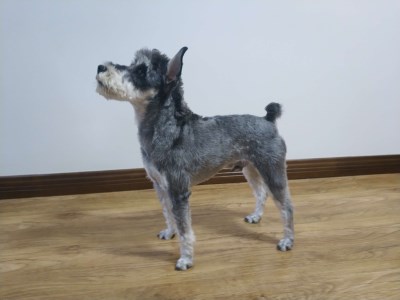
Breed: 2342-n000102-miniature_schnauzer